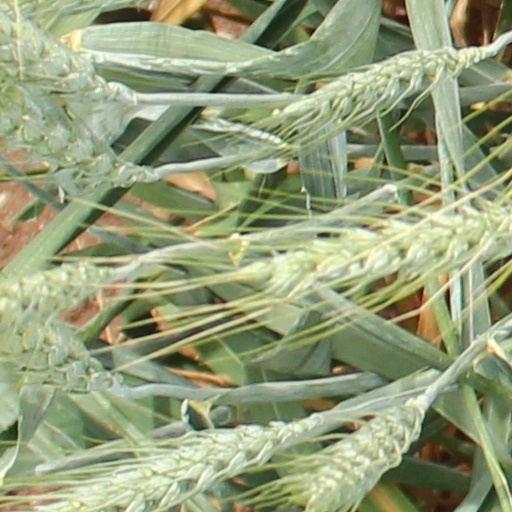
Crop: wheat